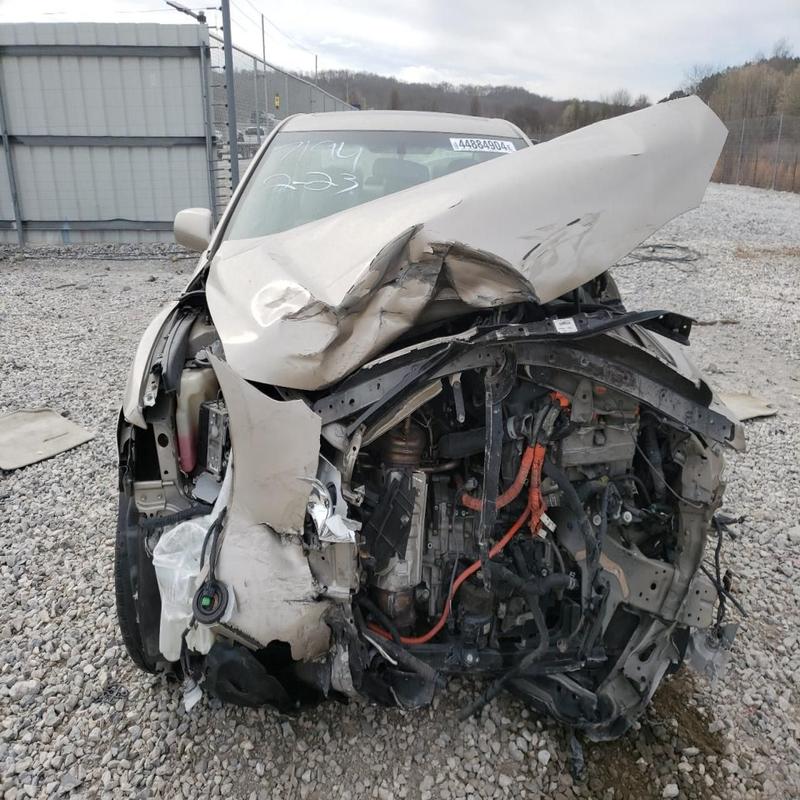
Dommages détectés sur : plaque d'immatriculation avant, pare-choc avant, feu avant droit, feu avant gauche, capot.
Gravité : majeur